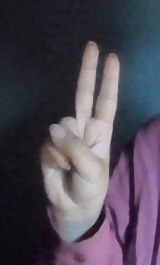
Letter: taa